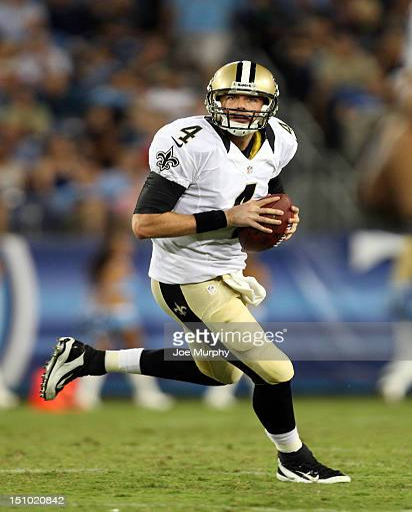
american football player runs with the ball against sports team